City of Ryde

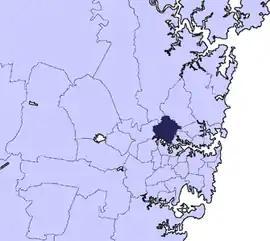
Location in Metropolitan Sydney

The City of Ryde is a local government area in the Northern Sydney region, in New South Wales, Australia. It was first established as the Municipal District of Ryde in 1870, became a municipality in 1906 and was proclaimed as the City of Ryde in 1992.